William Homer Leavitt

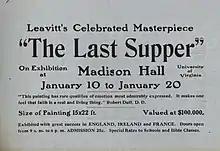
Exhibition advertisement for Leavitt's "The Last Supper", 1911

Two years later Leavitt's career had taken off, causing "The New York Times" to note that "artist Leavitt has won distinction in his work and has a host of friends in intellectual circles." That same year, 1903, Leavitt went west to Lincoln, Nebraska, to paint the portrait of attorney and Presidential candidate William Jennings Bryan. The 32-year-old artist and the politician's 18-year-old daughter Ruth Bryan struck up a friendship. On September 17, 1903, the couple announced their plans to marry the next month, meaning the politician's daughter would leave her freshly started career at the University of Nebraska. In announcing the marriage, "The New York Times" noted that "Preparations [Were] Under Way to Make It an Elaborate Society Event."